Cultural depictions of Otto III, Holy Roman Emperor

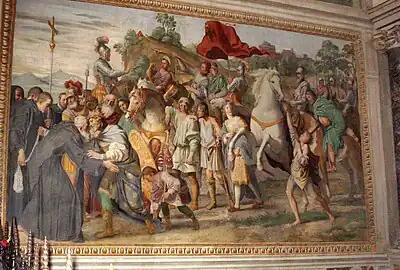
Meeting of St Nilus and Otto III (fresco by Domenichino), between 1608 and 1610. Nilus interceded with Otto to save John XVI, who had been mutilated, defrocked and led through Rome sitting backwards on a donkey.

Otto III, Holy Roman Emperor, also called "miribilia mundi", despite his short life (he died in 1002, at age 21), is a historical figure who attracts considerable scholarly attention as well as inspires numerous artistic and popular depictions.